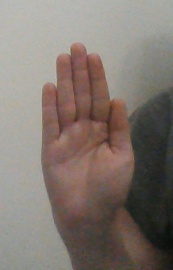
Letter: seen